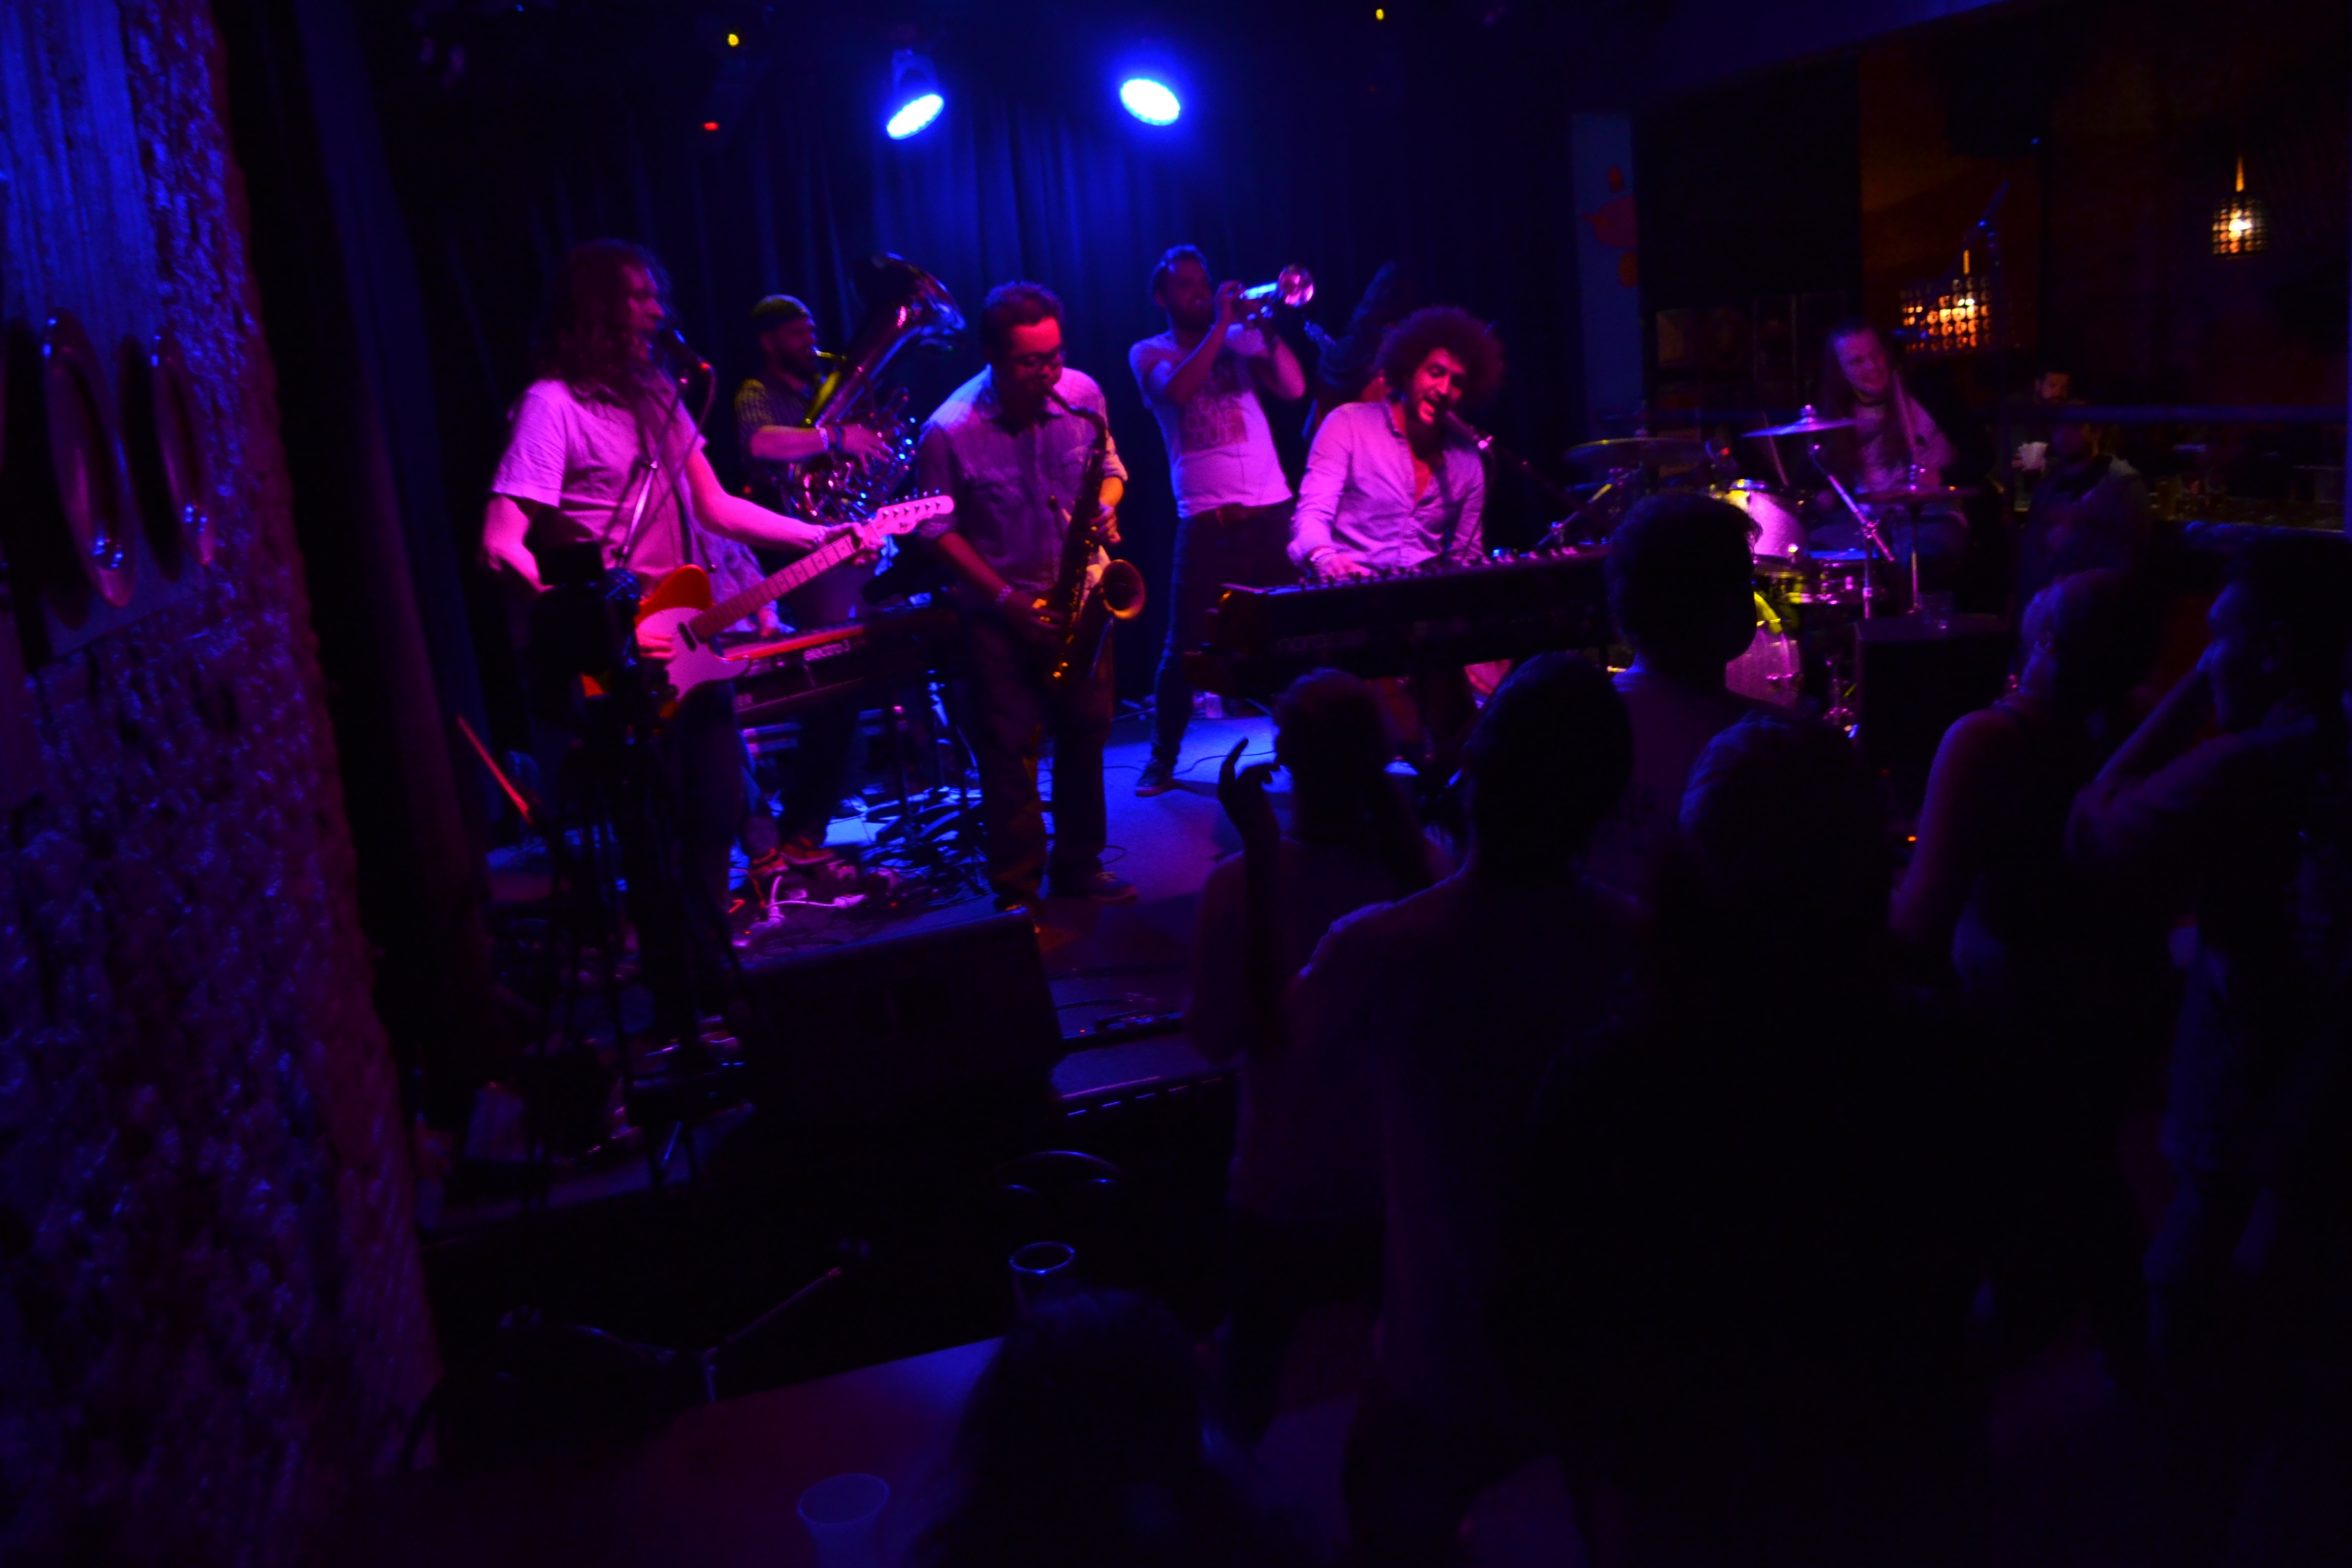
music, crowd, concert, audience, club, stage, performance, entertainment, disco, nightclub, performing arts, rock concert, musical theatre, music venue